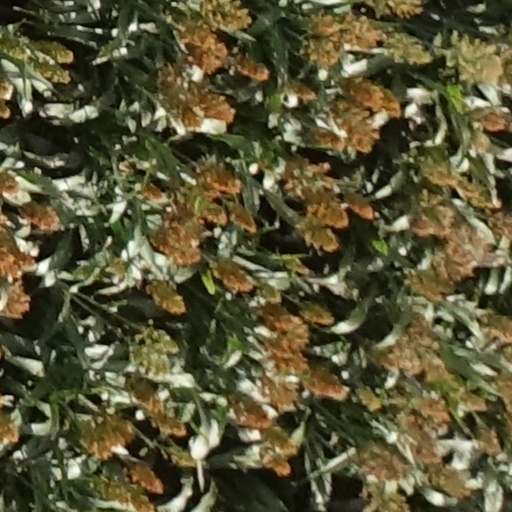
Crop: sorghum